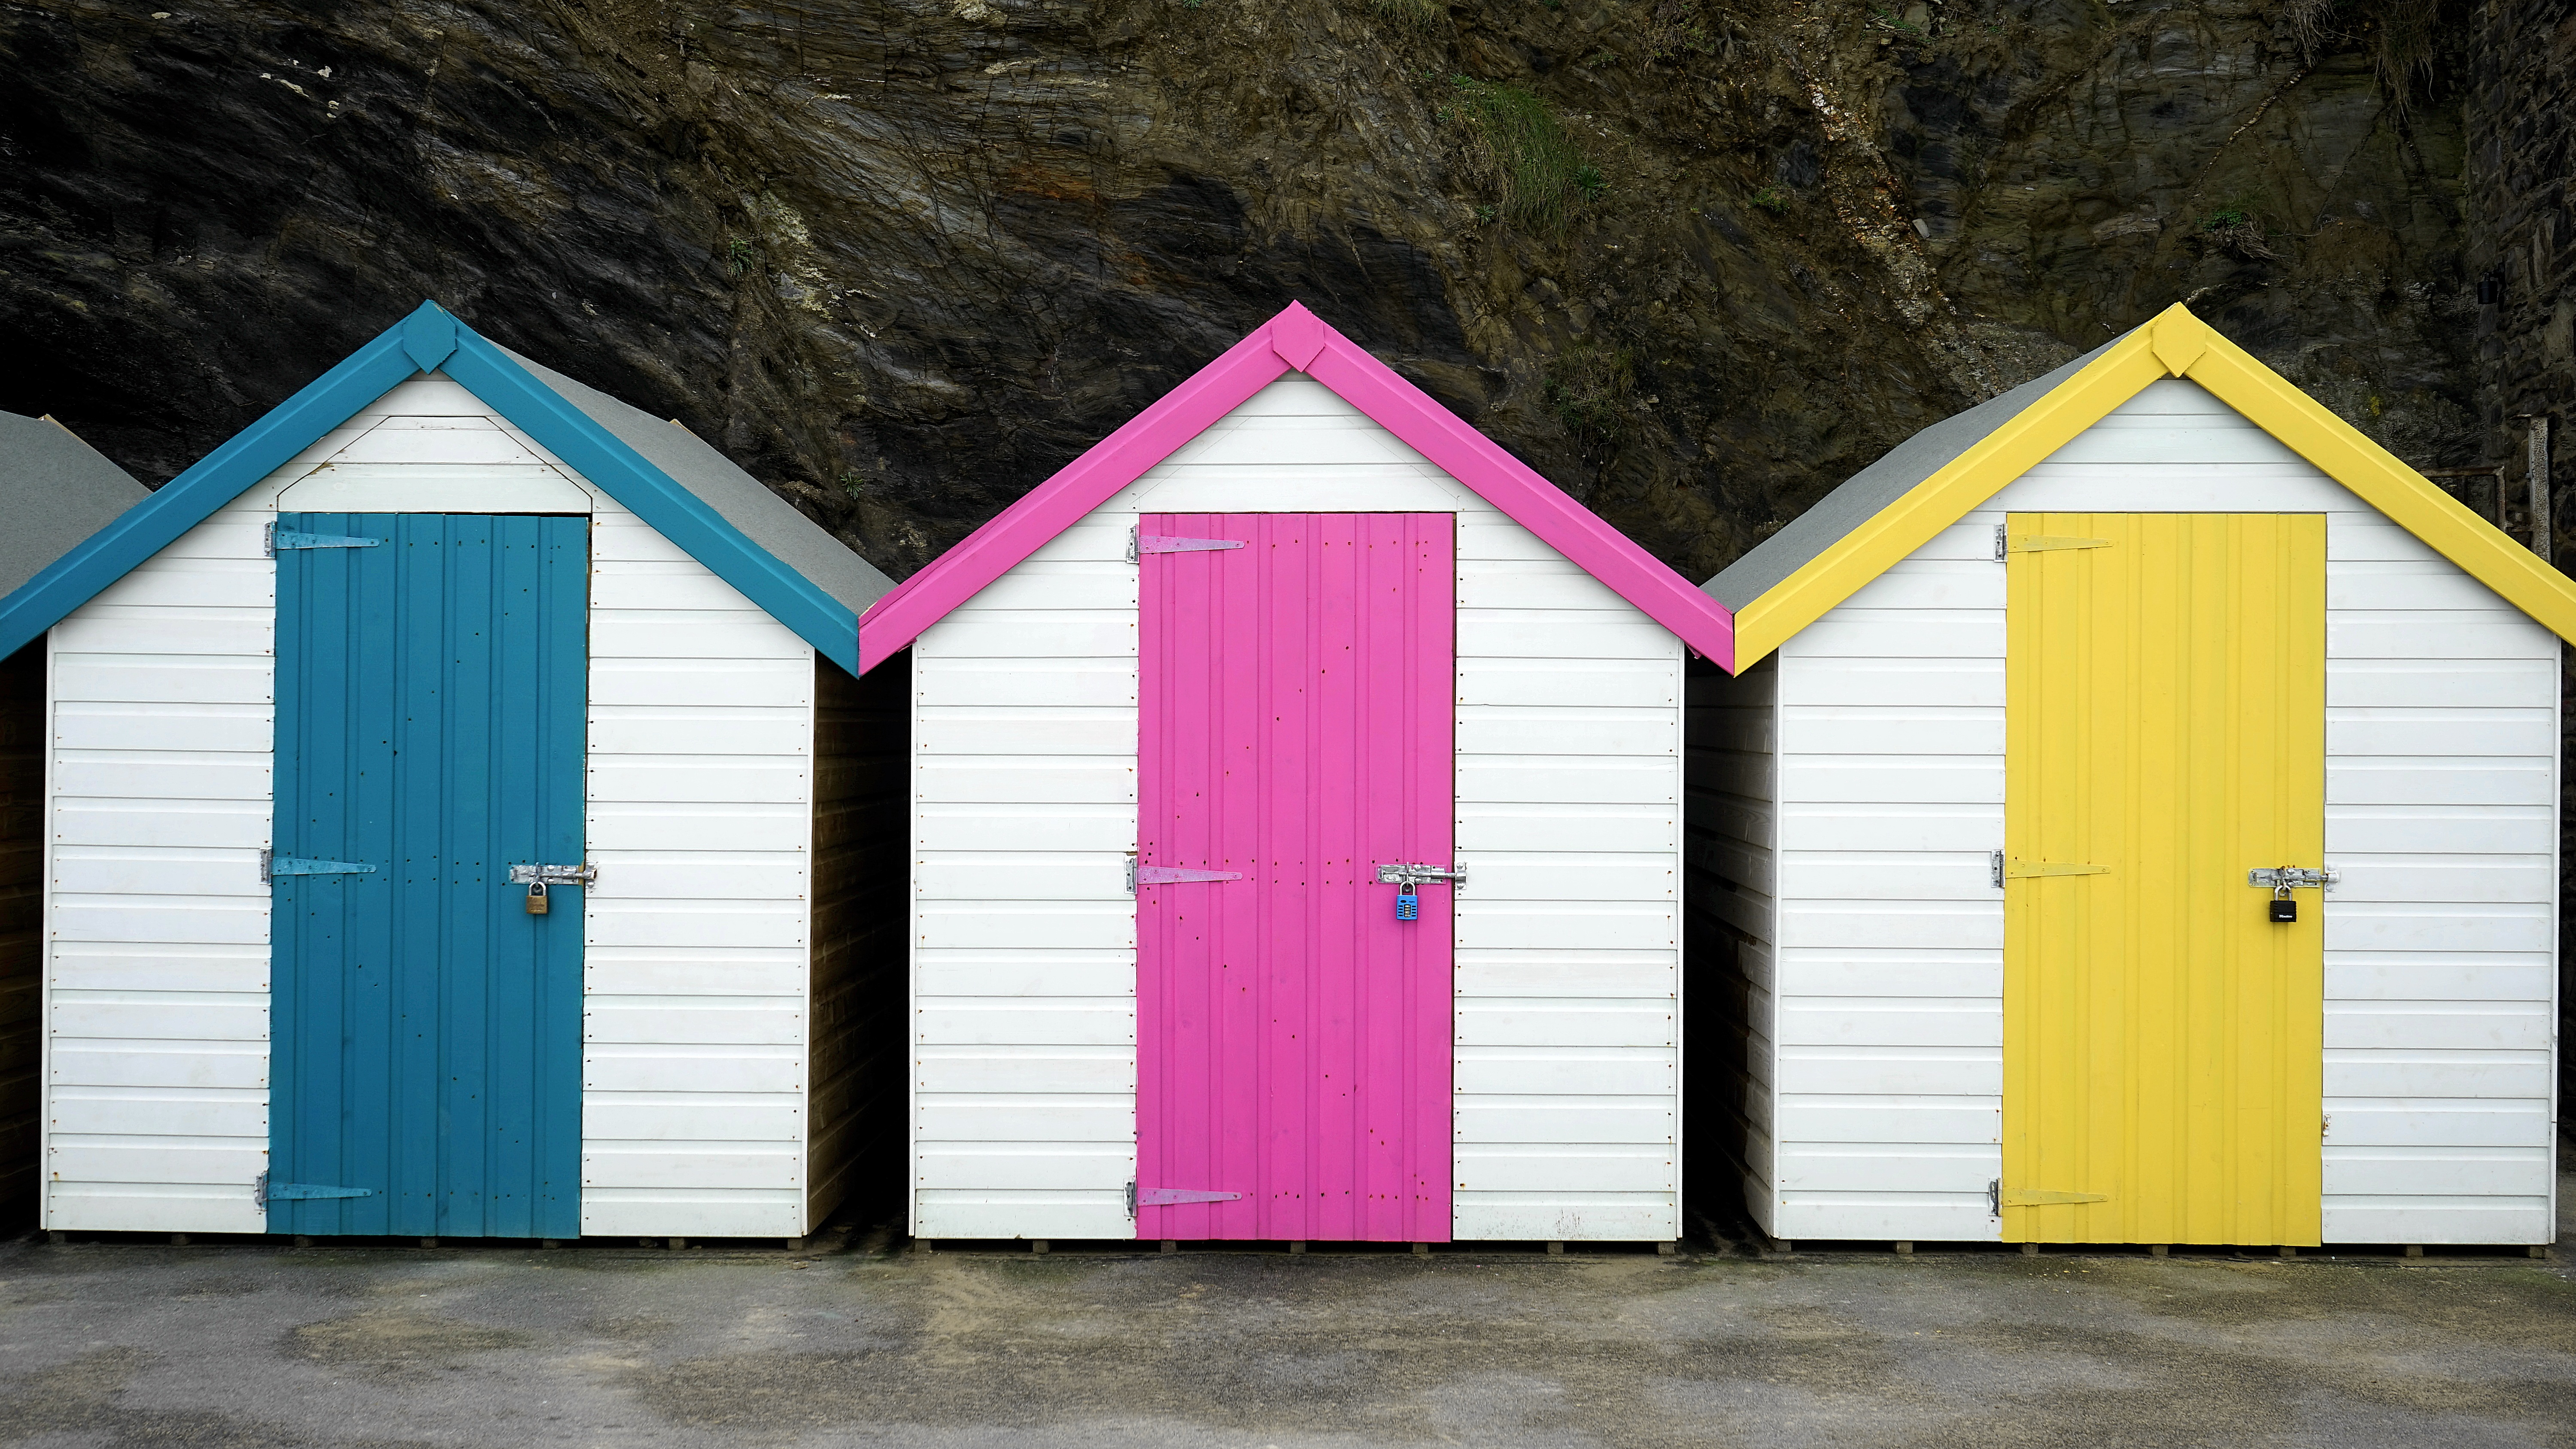
beach, sea, building, barn, shed, summer, hut, colourful, blue, colorful, yellow, pink, beach hut